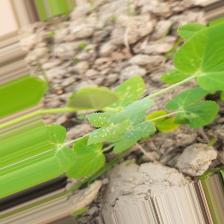
Label: Powdery Mildew